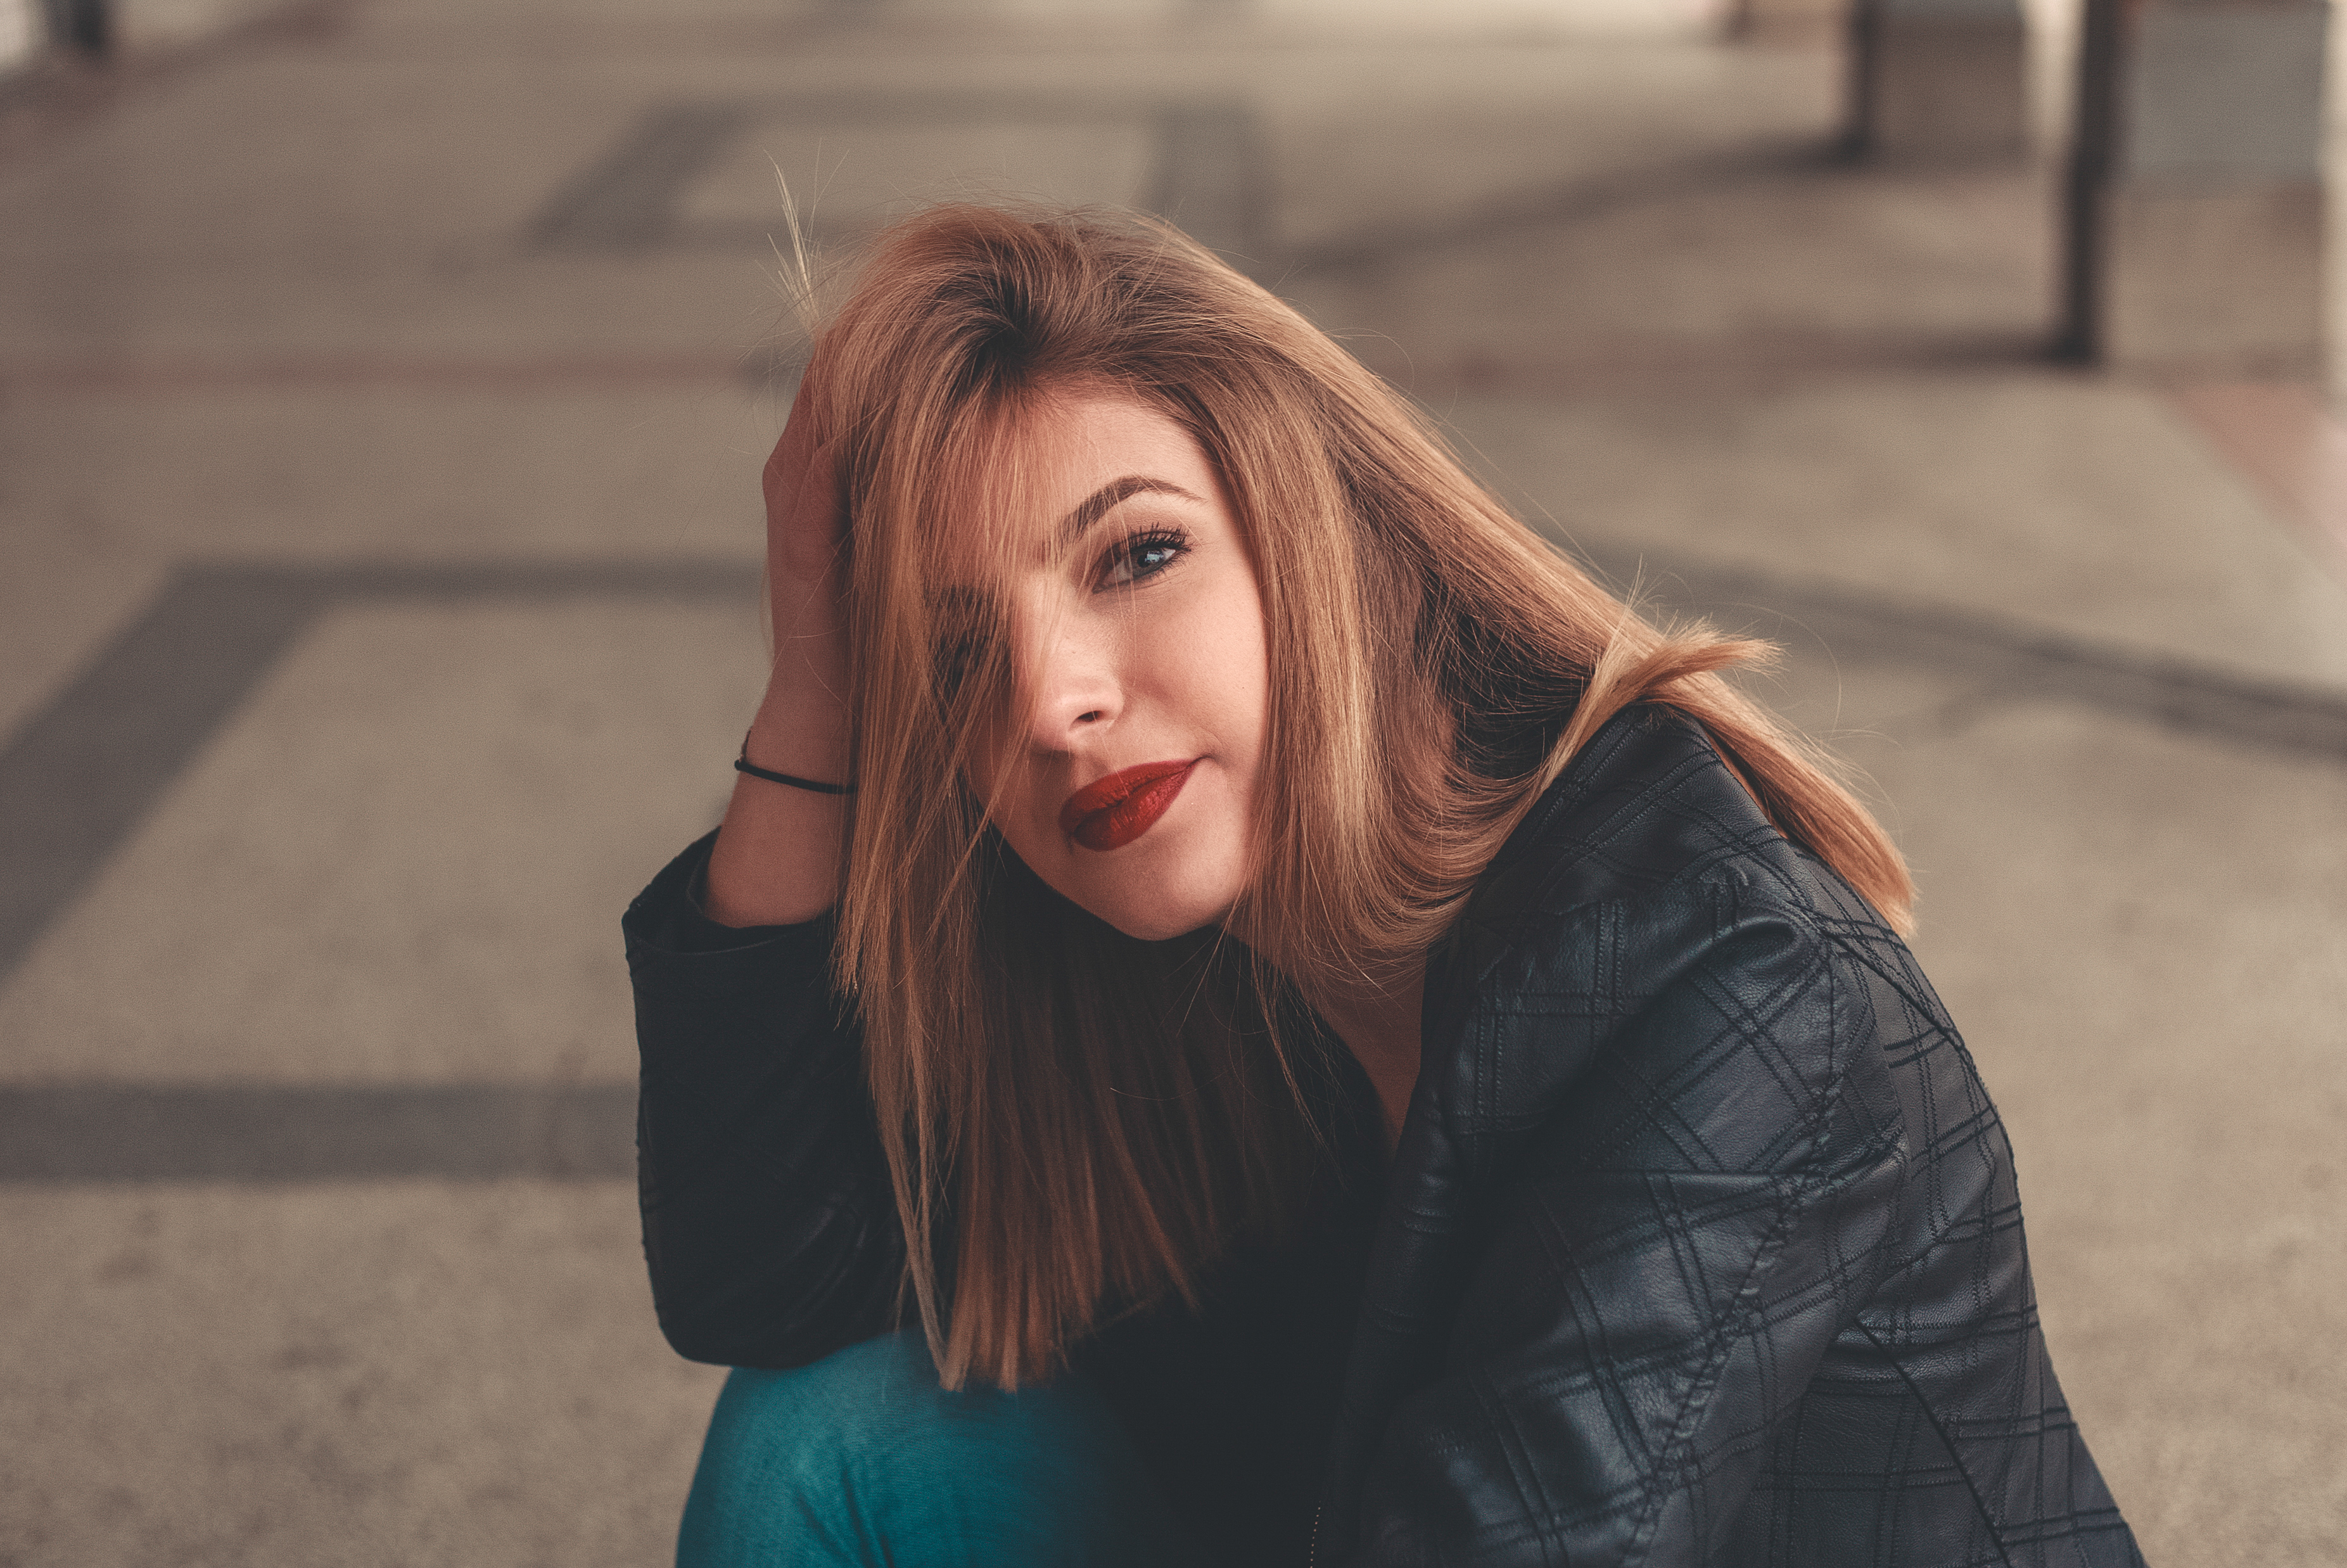
blonde, girl, posing, model, smiling, smile, hair, photograph, facial expression, human hair color, beauty, lady, eye, photography, emotion, hairstyle, blond, fun, long hair, organ, cool, red hair, brown hair, portrait, portrait photography, photo shoot, hair coloring